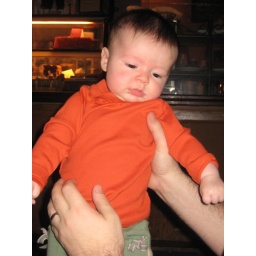
Tess in her brand new orange shirt